Antonio Molino

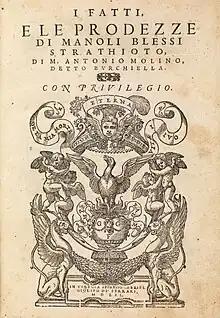
Frontispiece of "I fatti", Molino's most famous work

The date and place of Molino's birth are unknown. Since he claimed to be over seventy years old in 1568, he was probably born between 1495 and 1497. Documentary evidence for his life is almost nonexistent. The most important source is his personal friend, Lodovico Dolce, who wrote introductions to his works. According to Dolce, Molino was a citizen of Venice in 1561. He is also listed as one of the twelve conservators of the Accademia degli Uniti (founded 1551), whose membership was limited to the Venetian nobility.